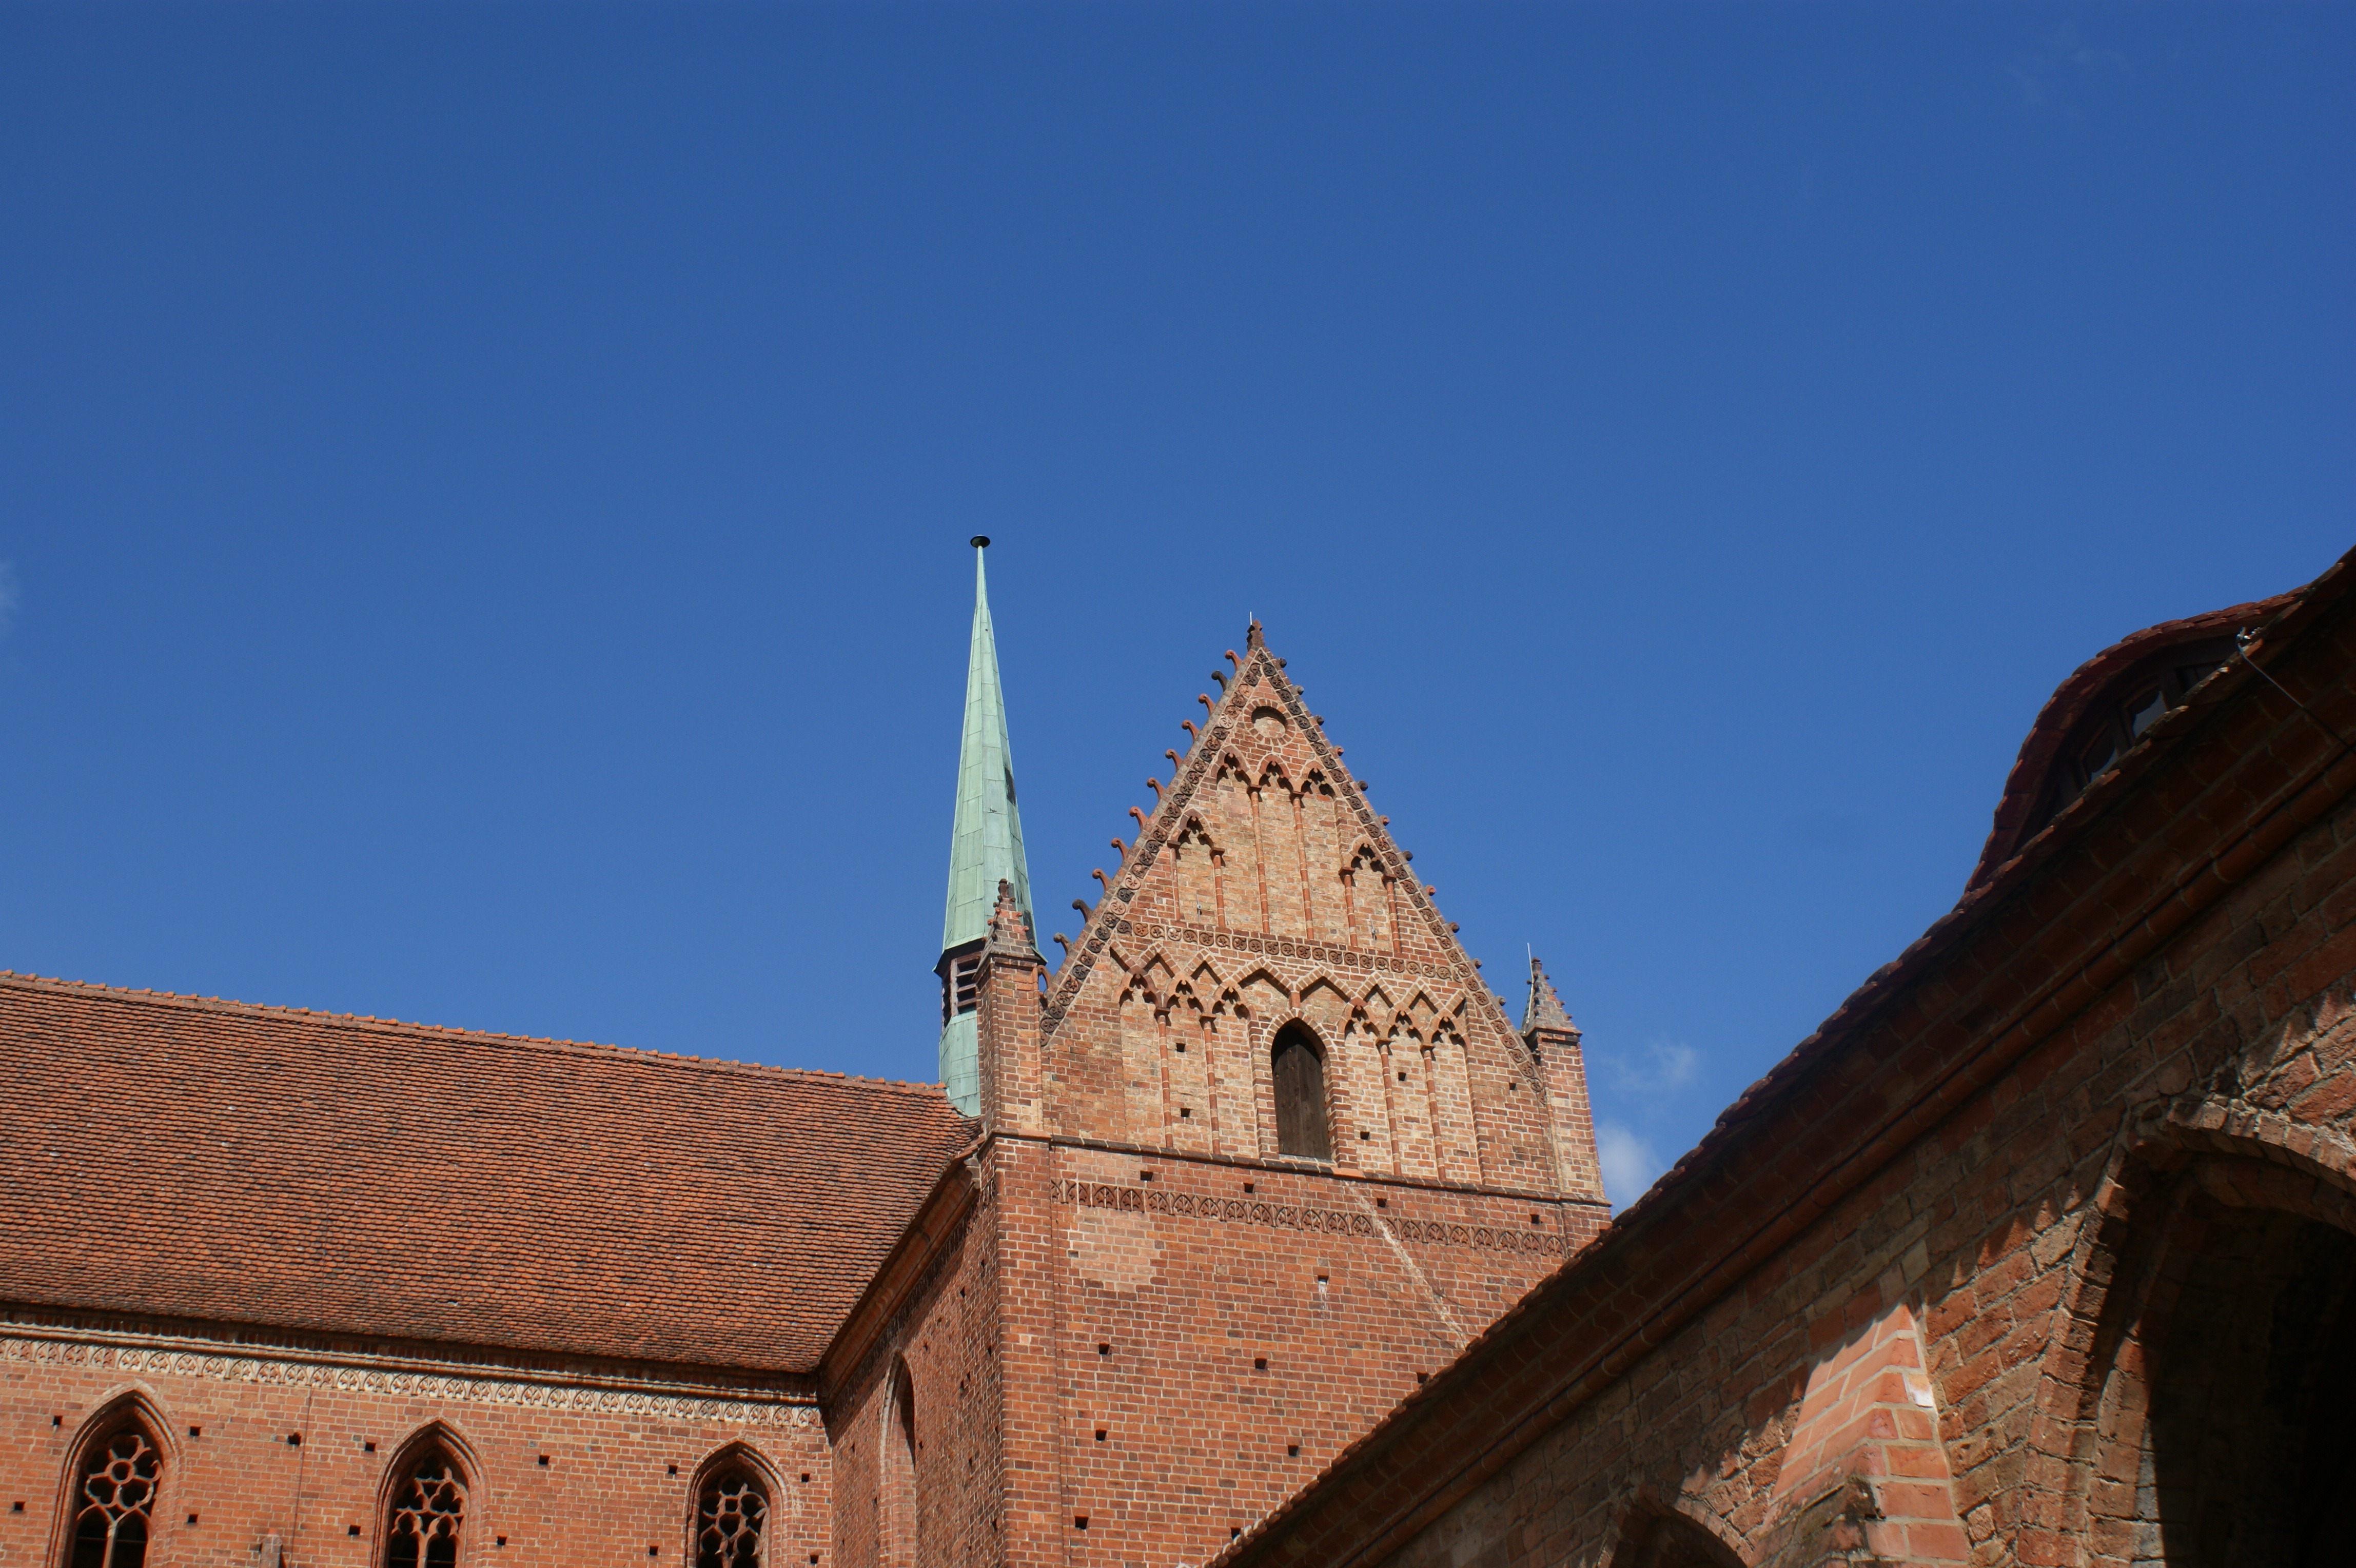
architecture, building, stone, church, cathedral, place of worship, spire, monastery, germany, abbey, chorin, historic site